Umphrey's McGee

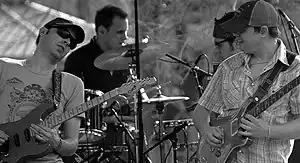
From left to right: Jake Cinninger, Kris Myers, Ryan Stasik and Brendan Bayliss performing at a Steak 'N Shake parking lot in April 2007.

Umphrey's McGee, sometimes stylized as UM, is an American rock band originally from South Bend, Indiana. The band experiments with many musical styles, including rock, metal, funk, jazz, blues, reggae, electronic, bluegrass, country, and folk. They have toured regularly and released several albums. Since 2002, they have been the headlining act and organizers of Summer Camp Music Festival, which is held annually in Three Sisters Park in Chillicothe, Illinois.